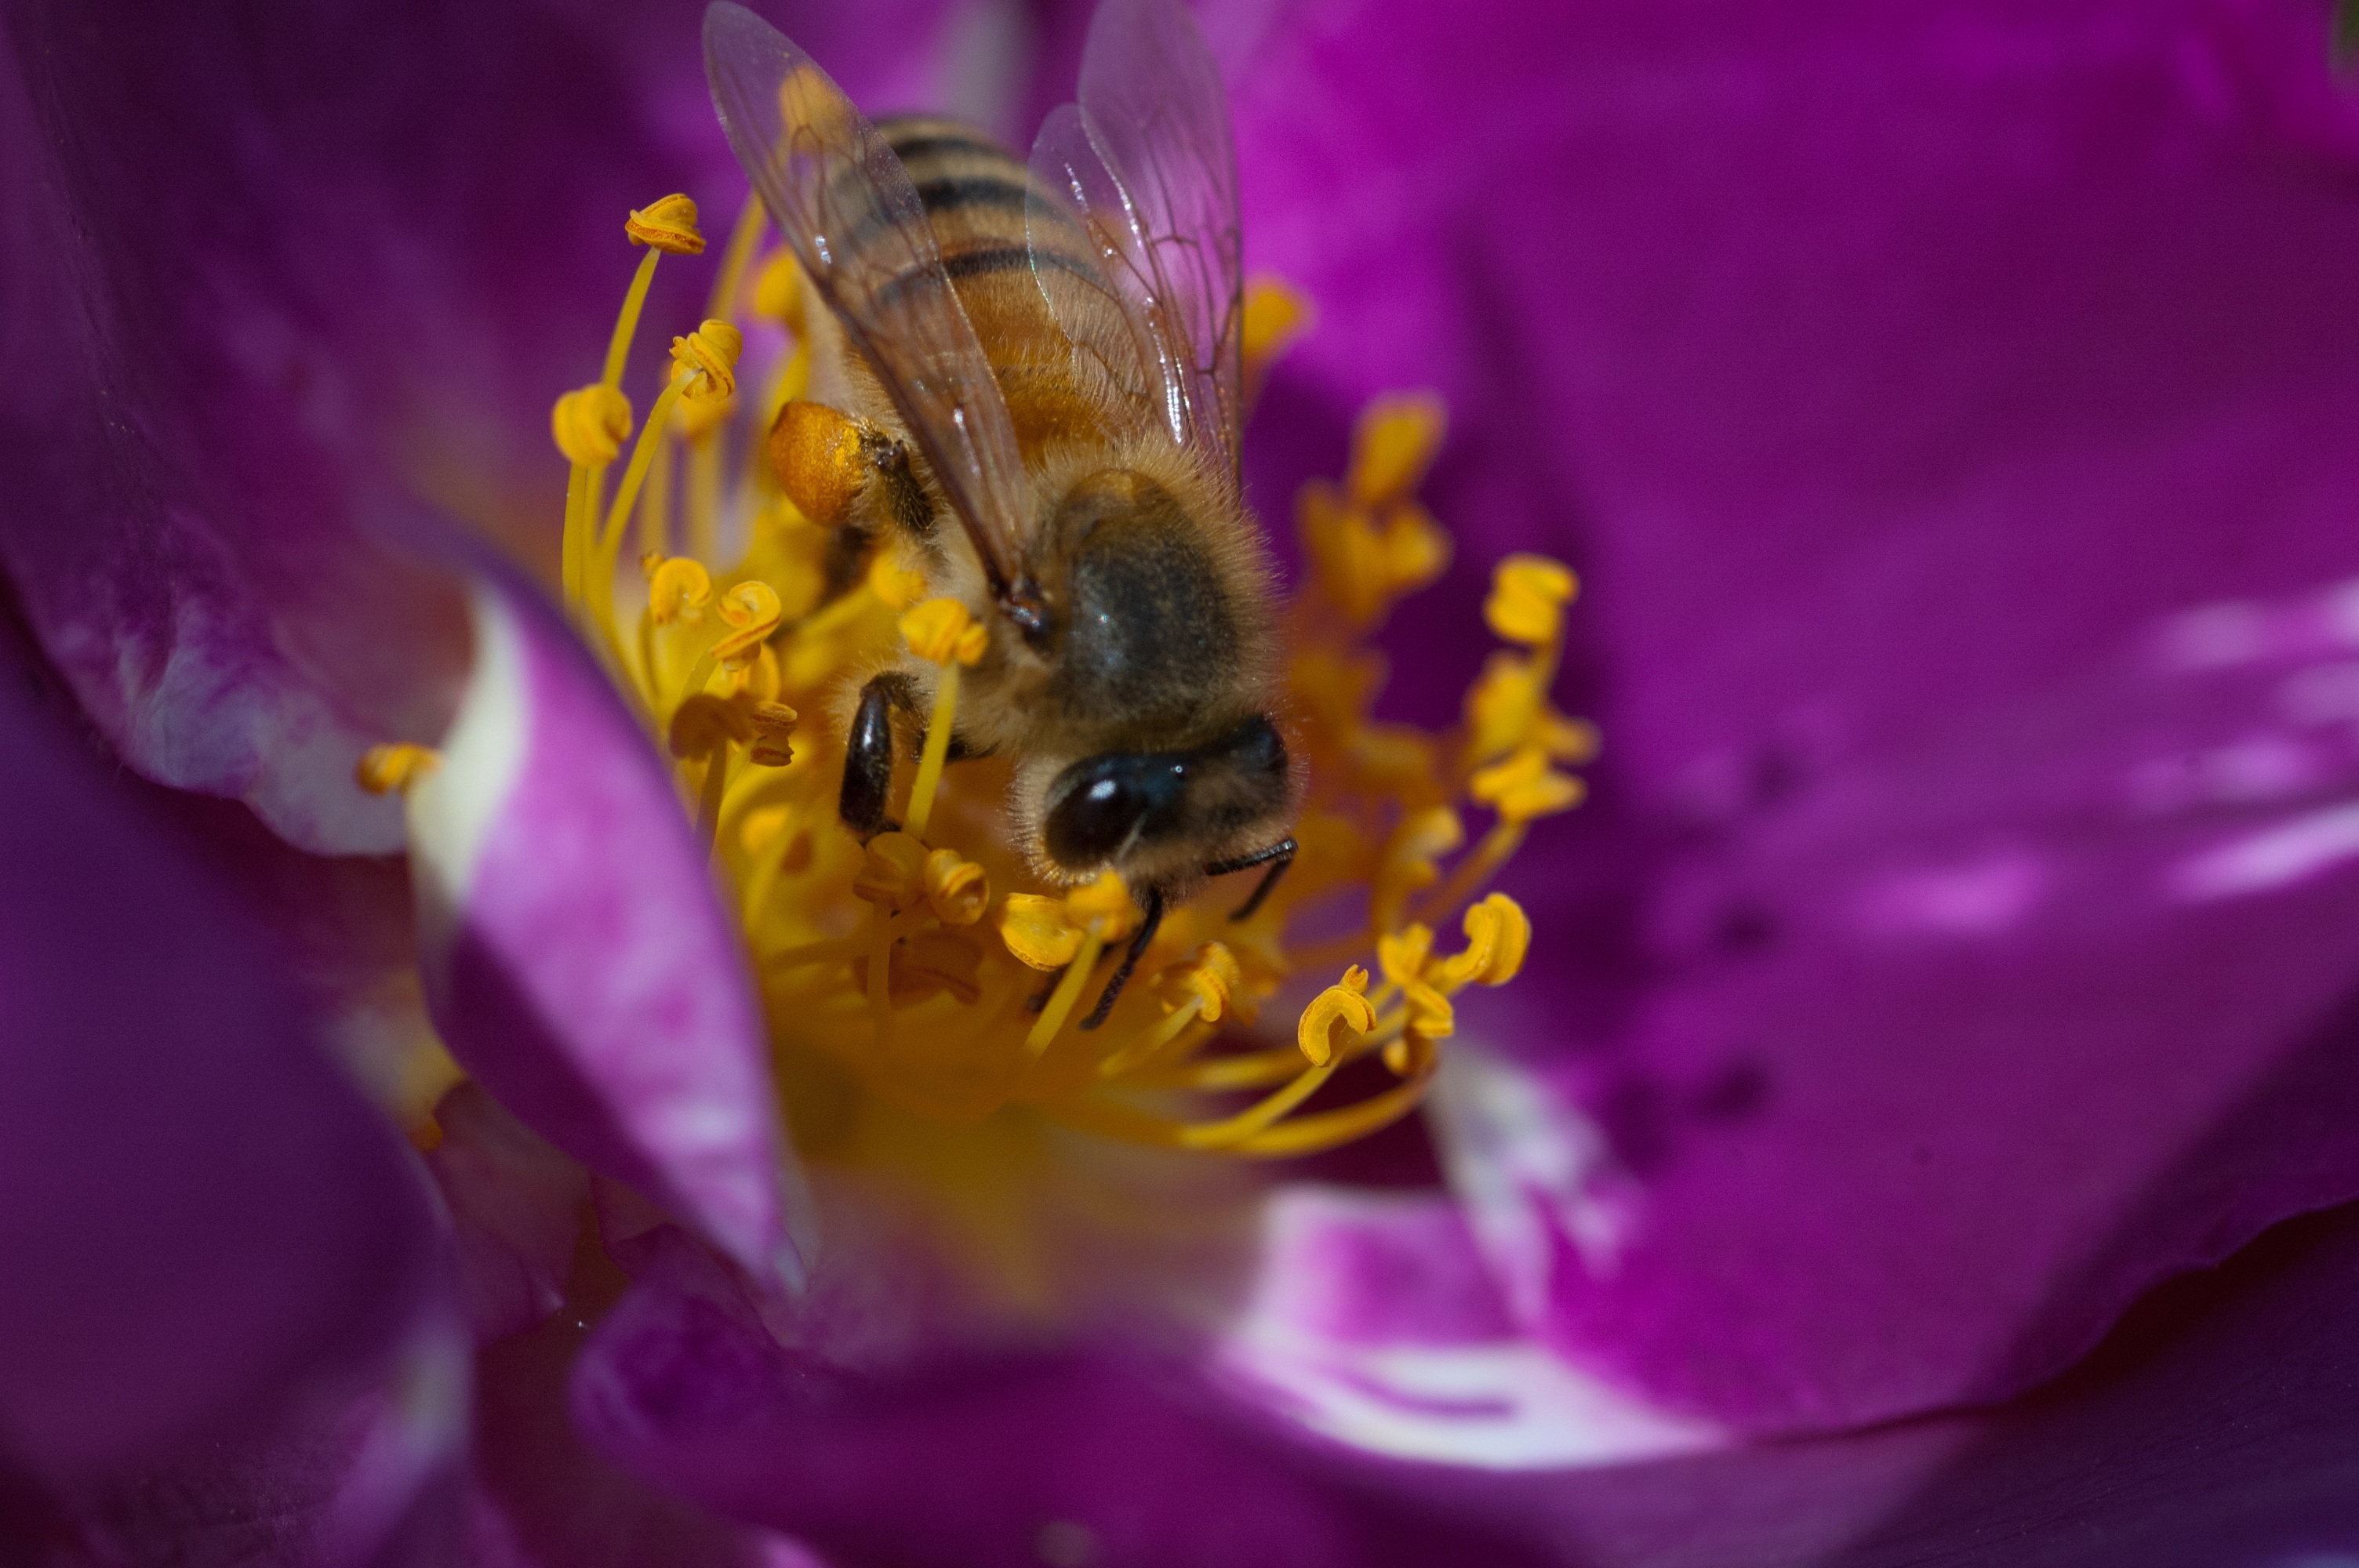
nature, plant, photography, flower, petal, summer, pollen, insect, flora, fauna, invertebrate, close up, bee, bumblebee, nectar, macro photography, honey bee, pollinator, membrane winged insect